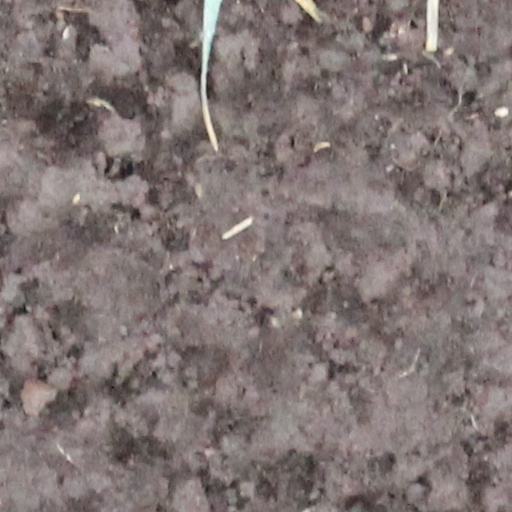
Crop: wheat